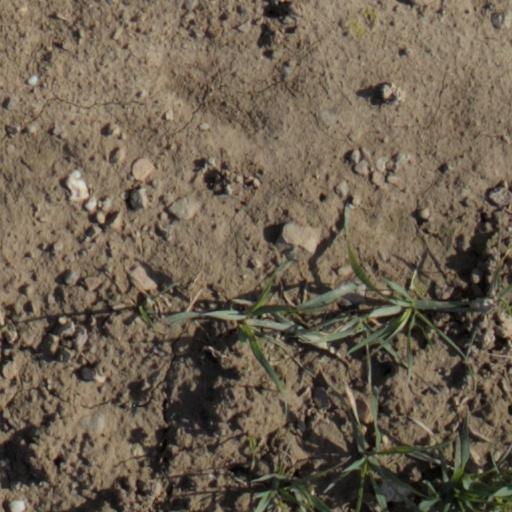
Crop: wheat